Post-presidency of Bill Clinton

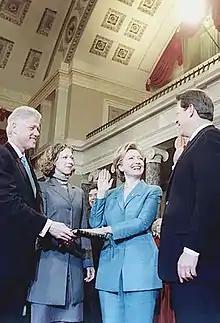
Hillary Rodham Clinton re-enacts being sworn in as a U.S. Senator by Vice President Gore as Bill and Chelsea Clinton observe.

Bill Clinton was the 42nd president of the United States, serving from 1993 to 2001. After the end of his presidency, he continued to be active in the public sphere, touring the world, writing books, and campaigning for Democrats, including his wife, Hillary Clinton, who served as the junior U.S. senator from New York between 2001 and 2009 and the 67th United States Secretary of State between 2009 and 2013, on her presidential campaigns in 2008, in which she was runner-up for the Democratic nomination, and in 2016, when she lost the election to Donald Trump. After Clinton left office, he ended up forming a close friendship with George H. W. Bush, and later, with his son George W. Bush.